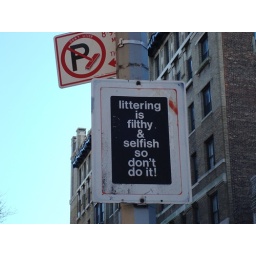
This sign should be posted all over Washington Heights. People think the street is their own personal trash can.